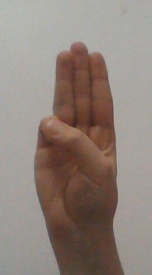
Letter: thaa